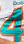
Number: 4